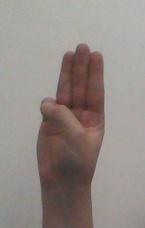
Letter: thaa